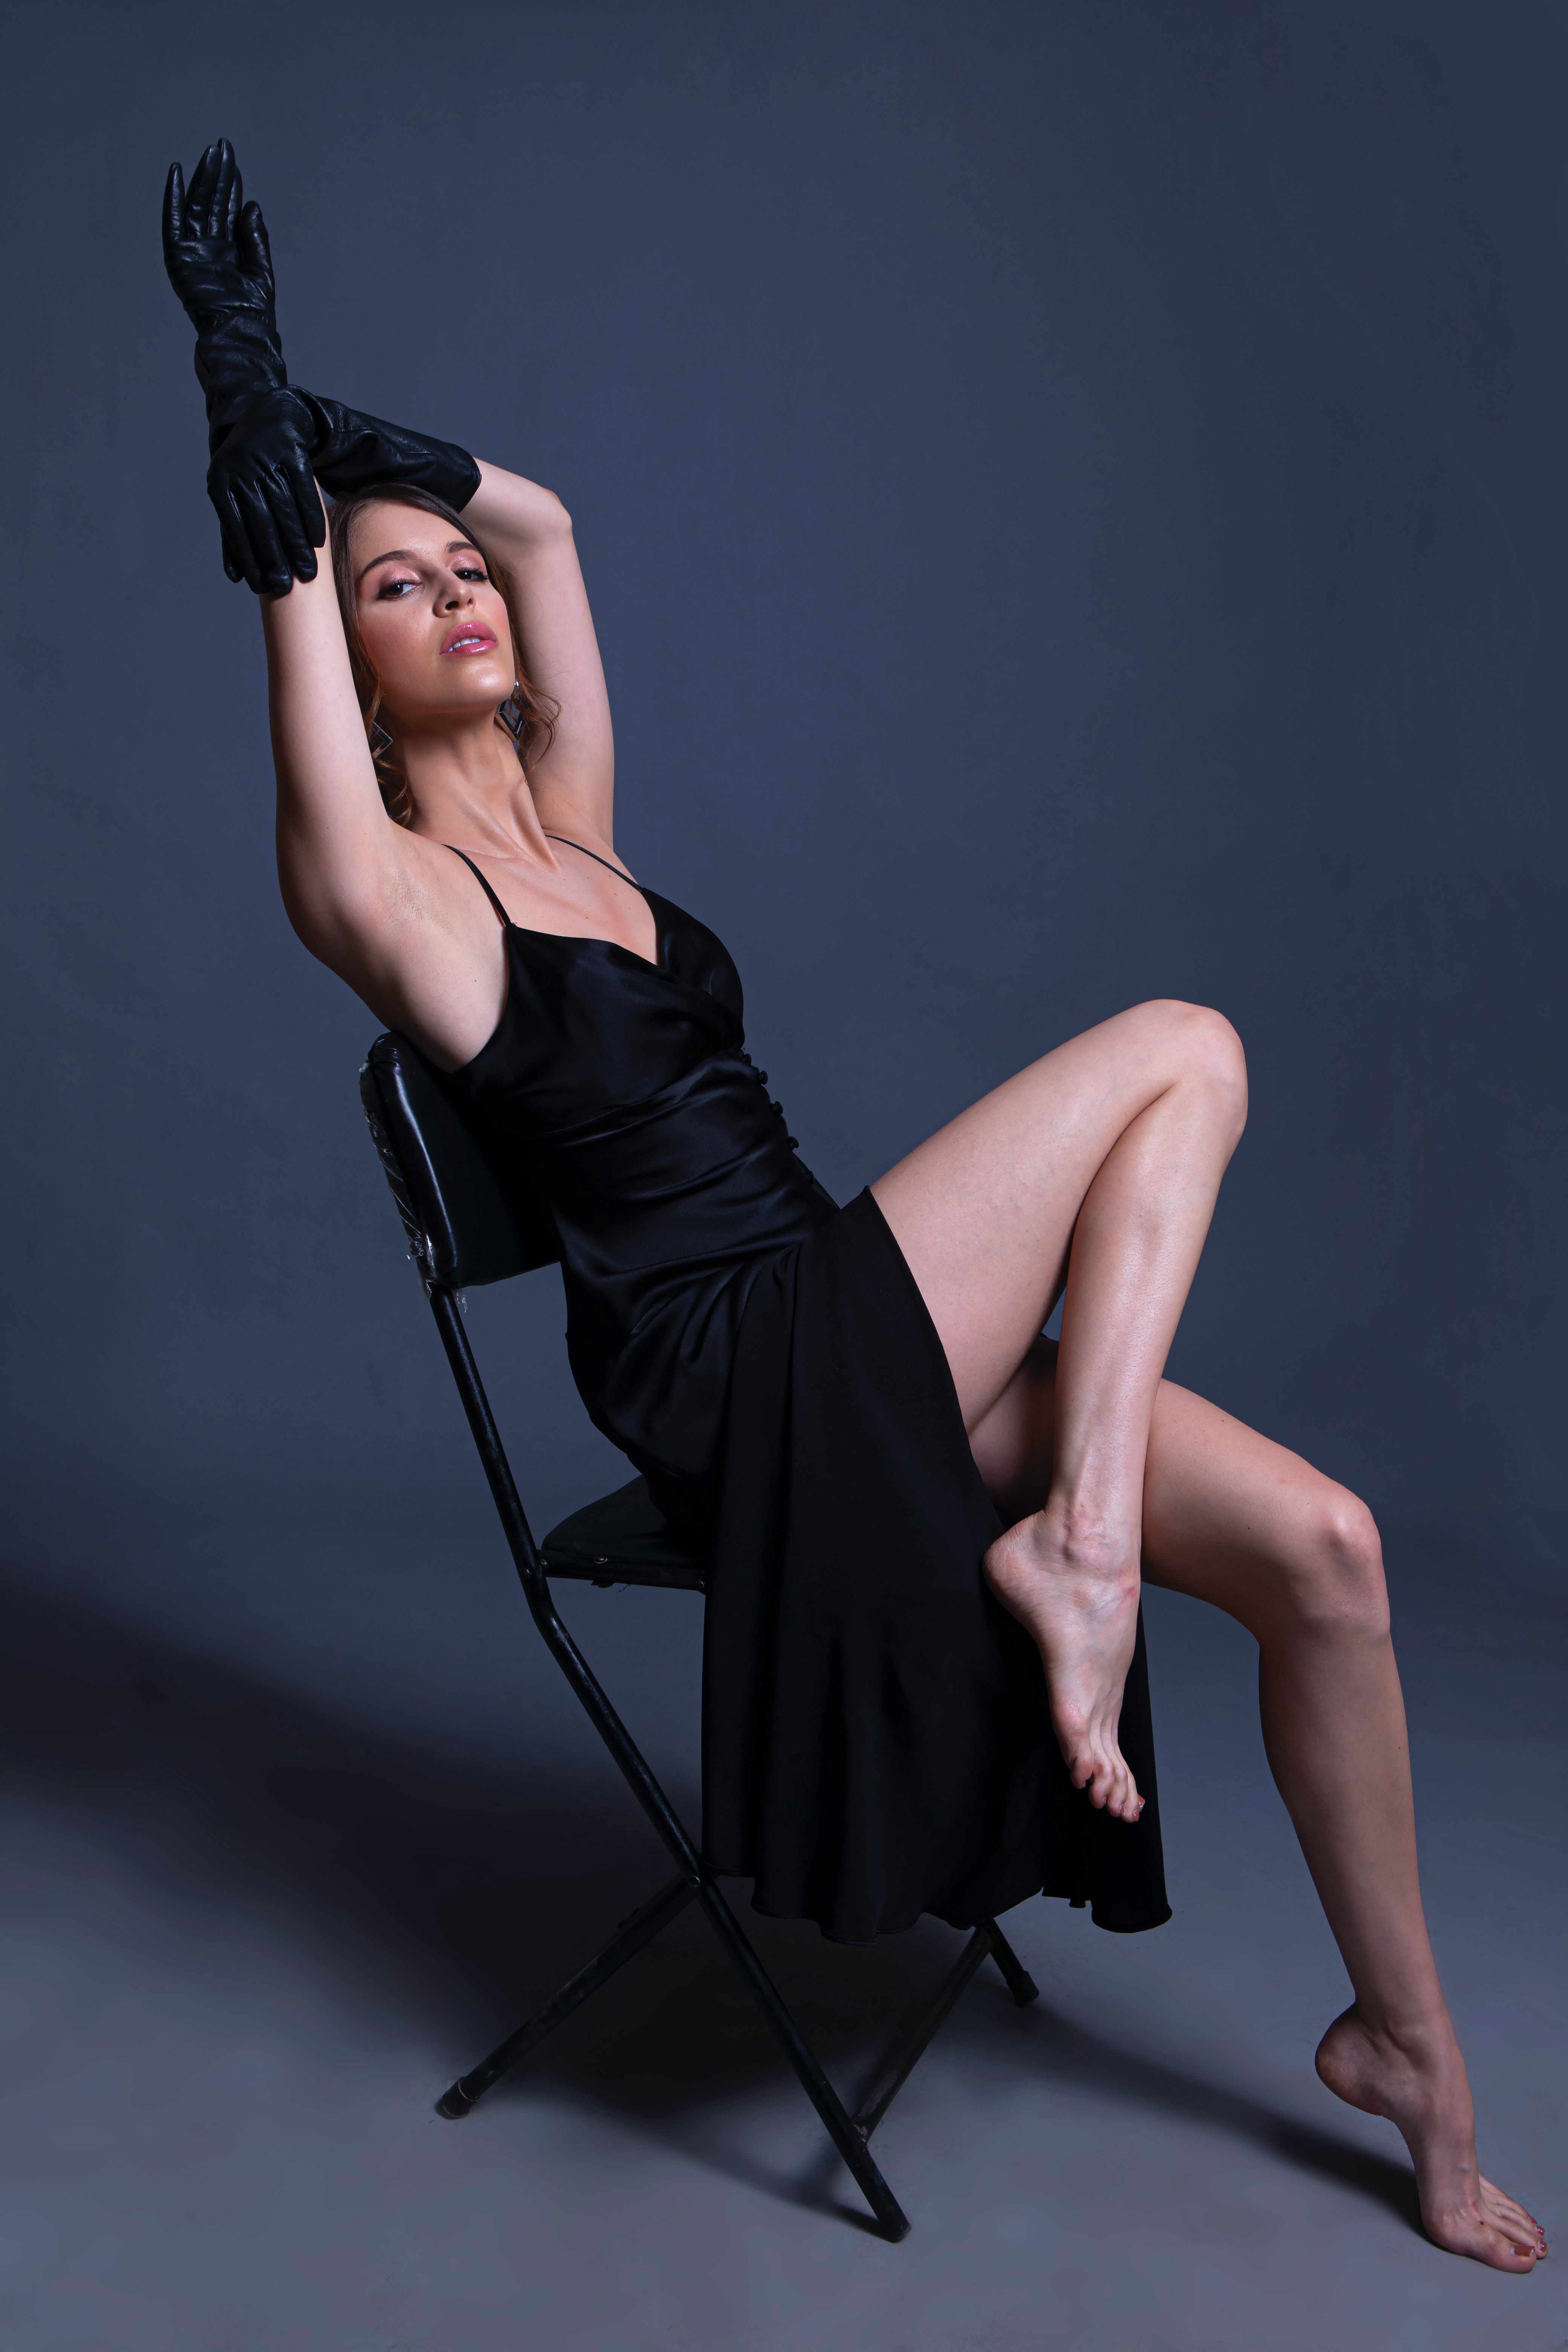
woman, hair, joint, hairstyle, shoulder, arm, furniture, leg, dress, human body, flash photography, neck, knee, standing, thigh, gesture, elbow, finger, comfort, waist, eyewear, black hair, wrist, fashion design, human leg, foot, fashion model, sandal, formal wear, sitting, electric blue, art, mobile phone, fashion accessory, magenta, chair, audio equipment, art model, photo shoot, little black dress, gadget, illustration